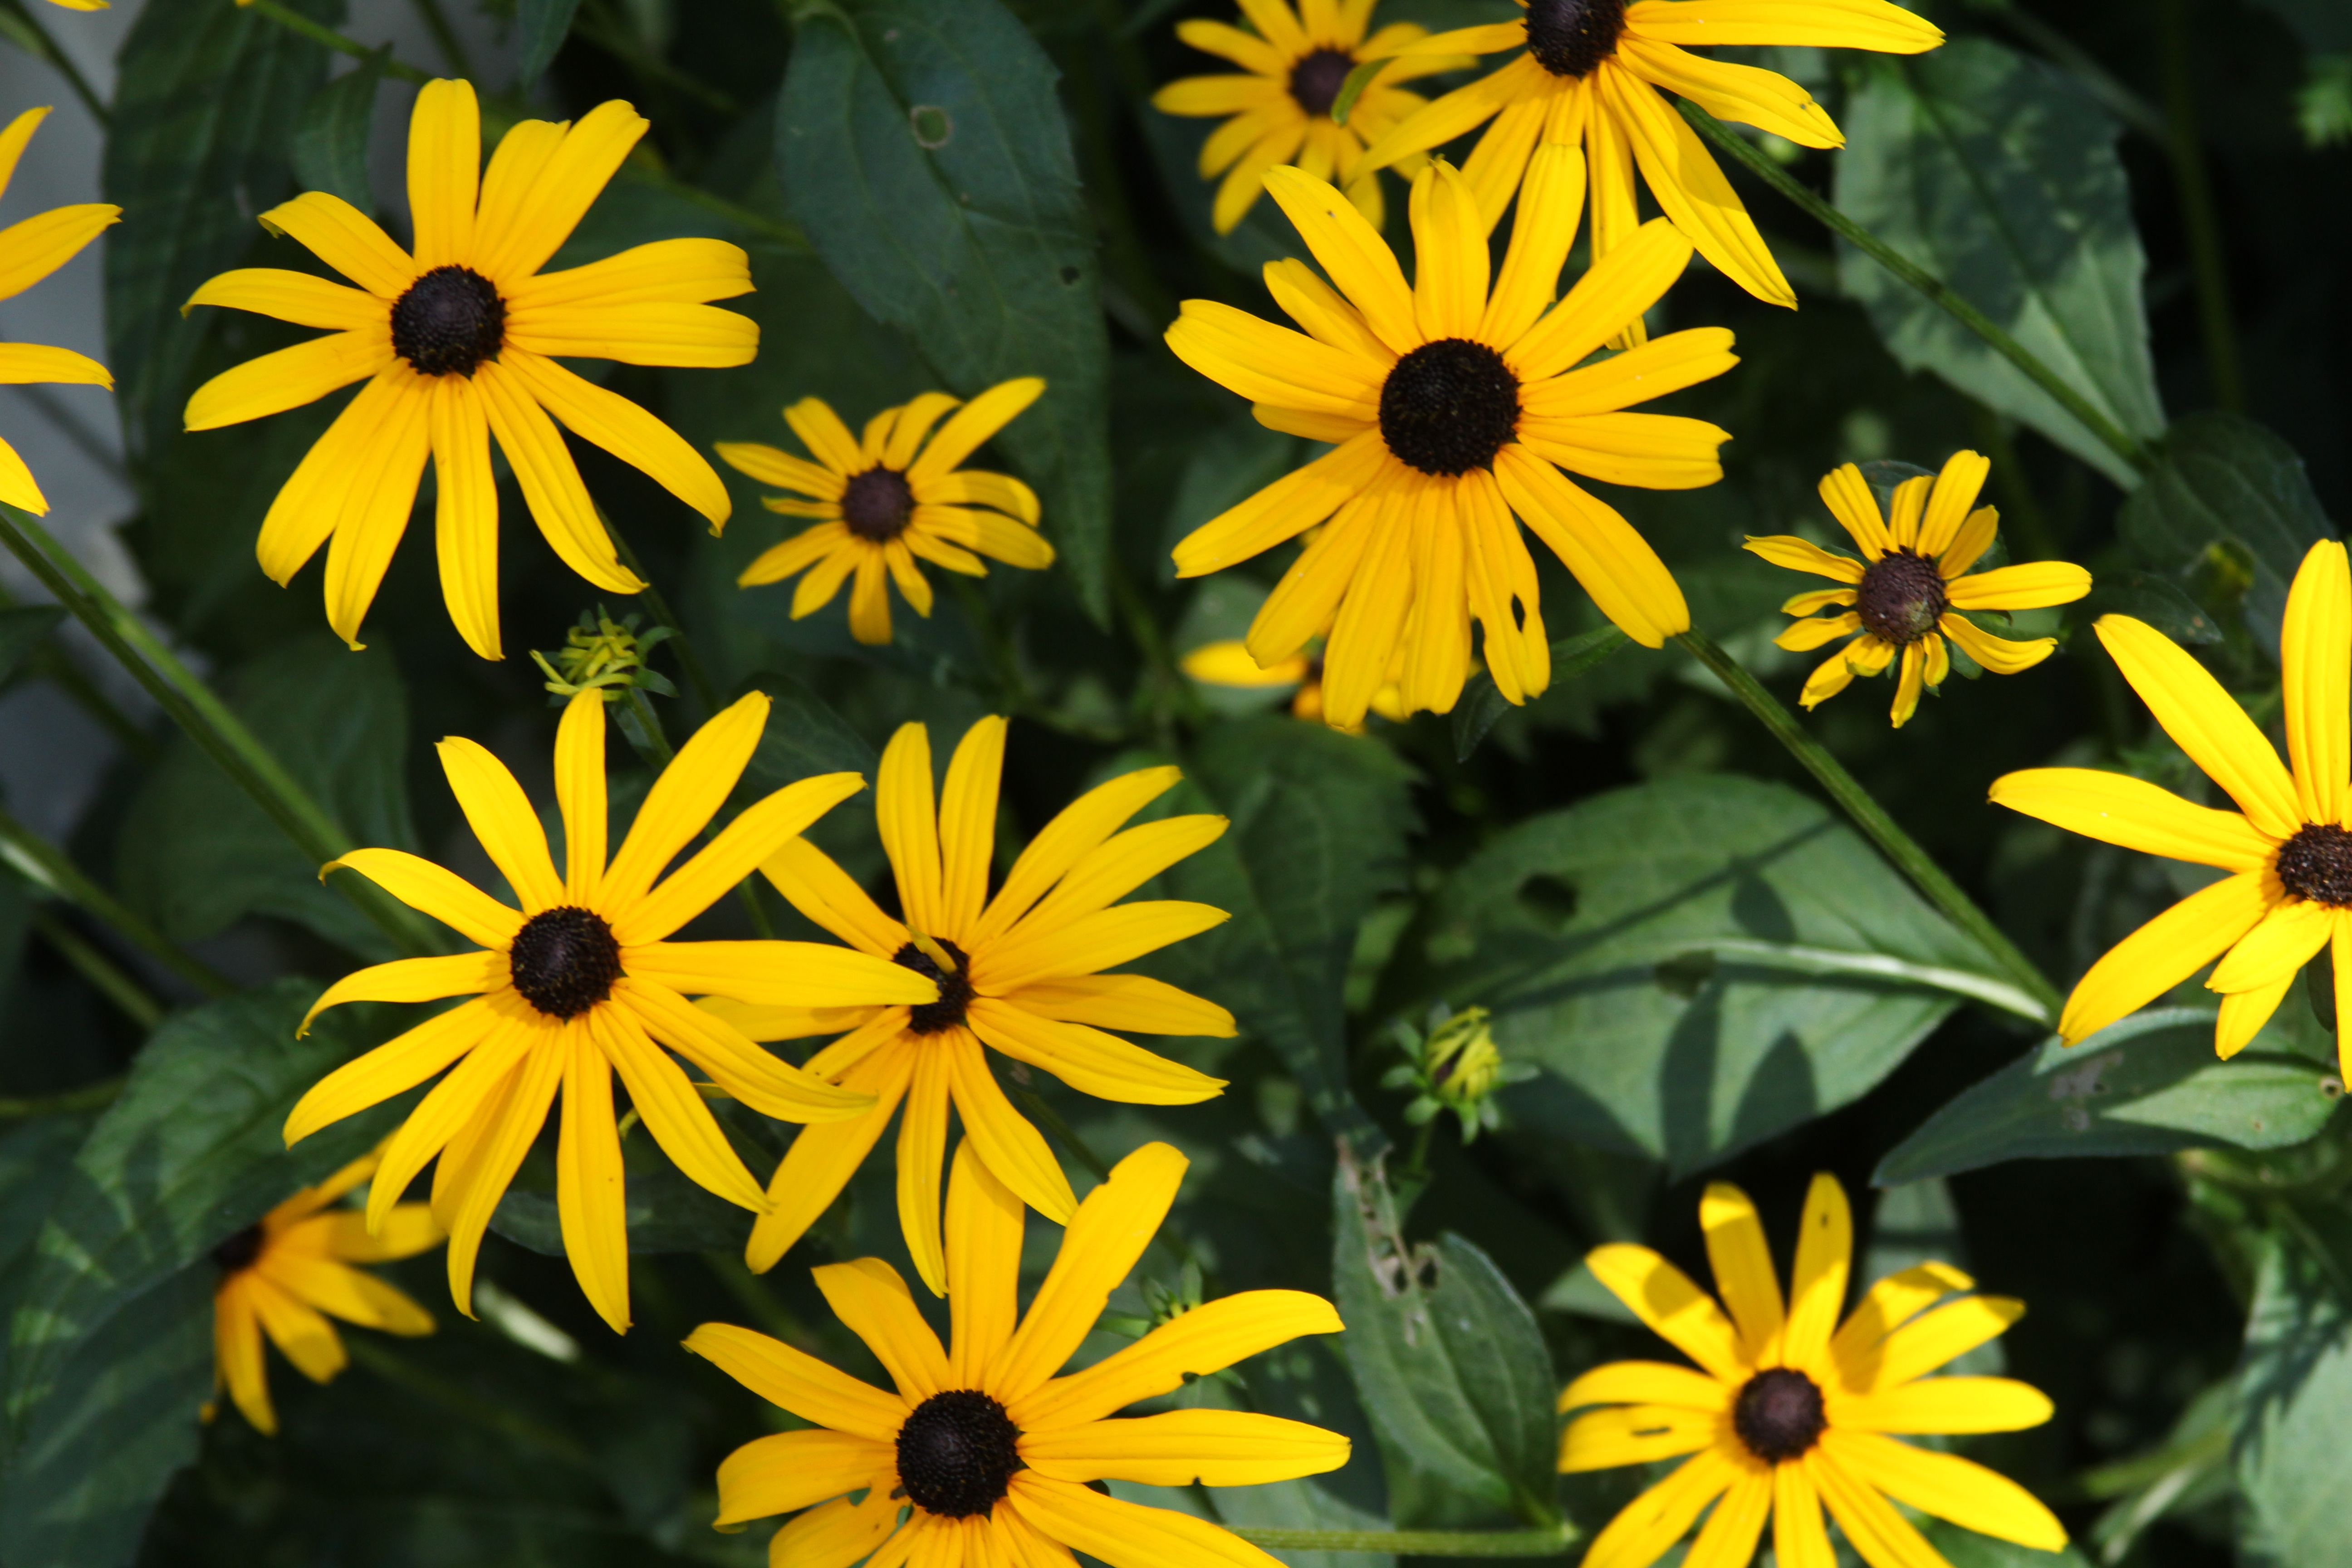
nature, plant, flower, petal, green, herb, botany, yellow, flora, sunflower, wildflower, flowers, macro photography, flowering plant, daisy family, oxeye daisy, annual plant, land plant, marguerite daisy